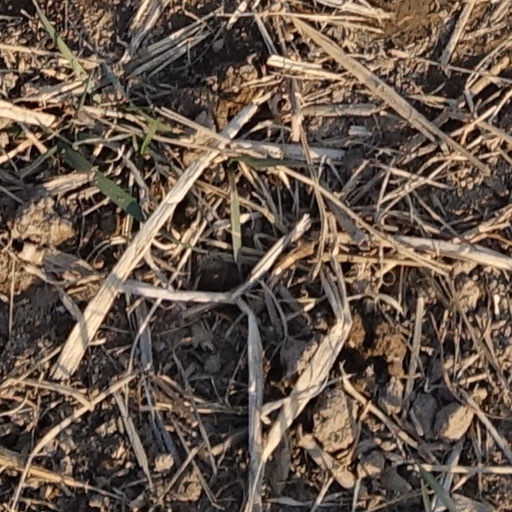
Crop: wheat